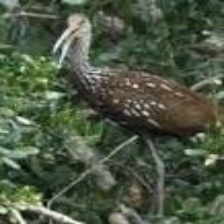
Species: LIMPKIN
Scientific name: ARAMUS GUARAUNA